Shire of Waggamba

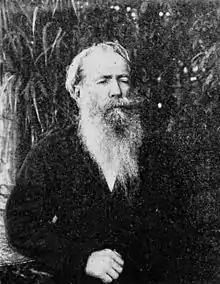
Harry Marshall was the chairman of the Waggamba Shire Council for three years (he had been blind for 45 years when this photograph was taken in 1905)

The Waggamba Division was created on 11 November 1879 as one of 74 divisions around Queensland under the "Divisional Boards Act 1879" with a population of 1176. Its headquarters were in the town of Goondiwindi.